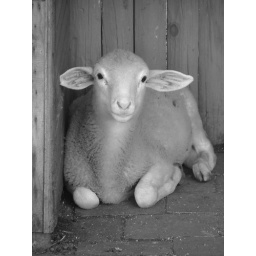
LIttle lamb in black and white